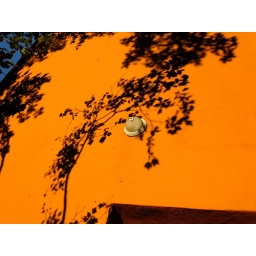
Composition in orange and black